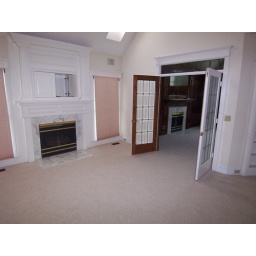
sitting room in master bedroom (first floor master)